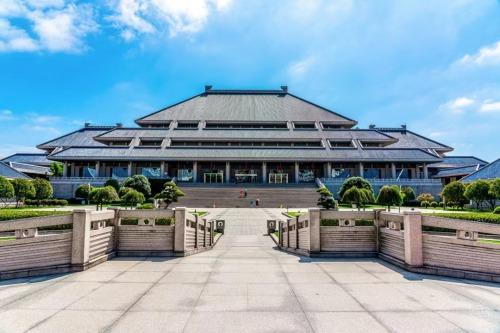
地标名称：湖北省博物馆
所在城市：武汉市·武昌区